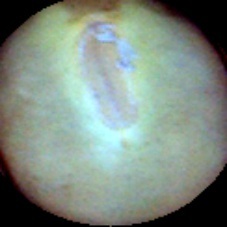
Label: Immature